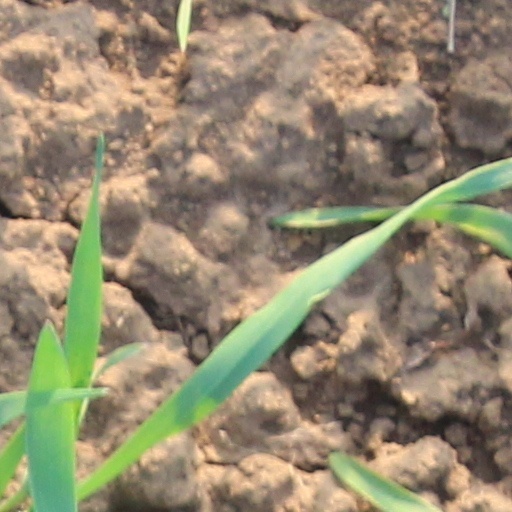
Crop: wheat